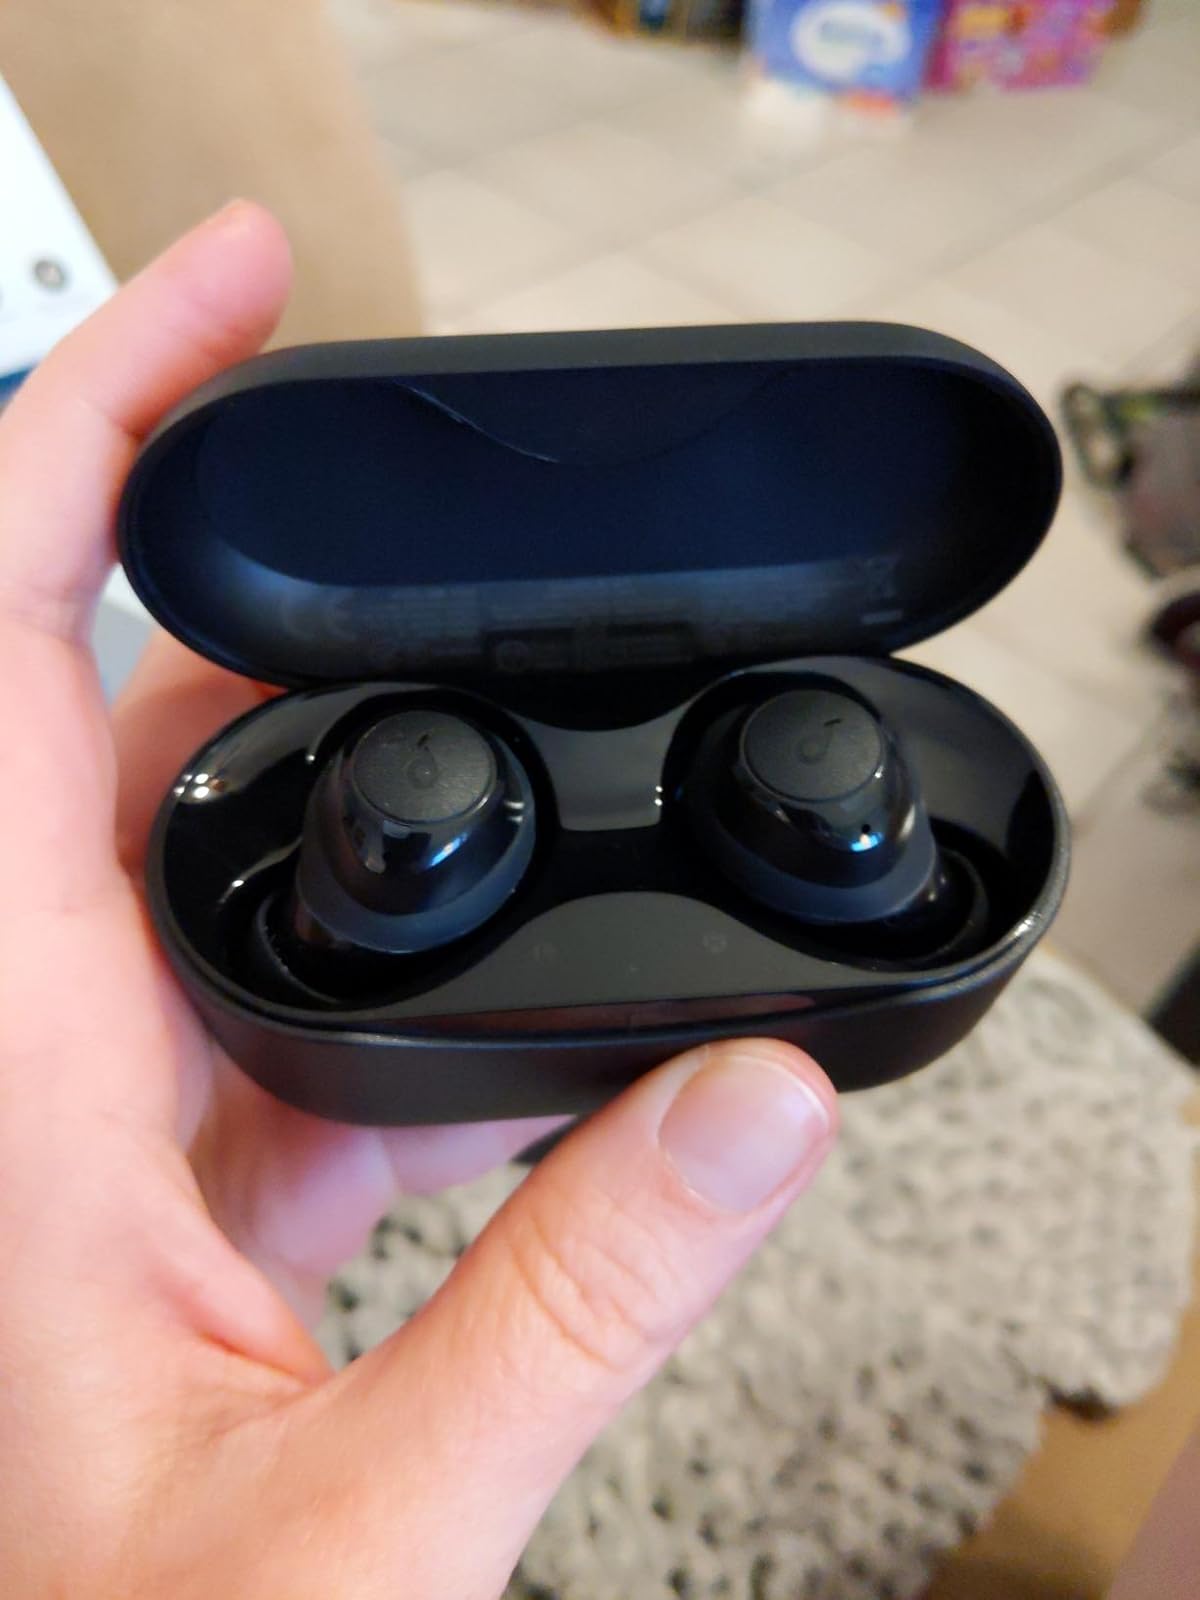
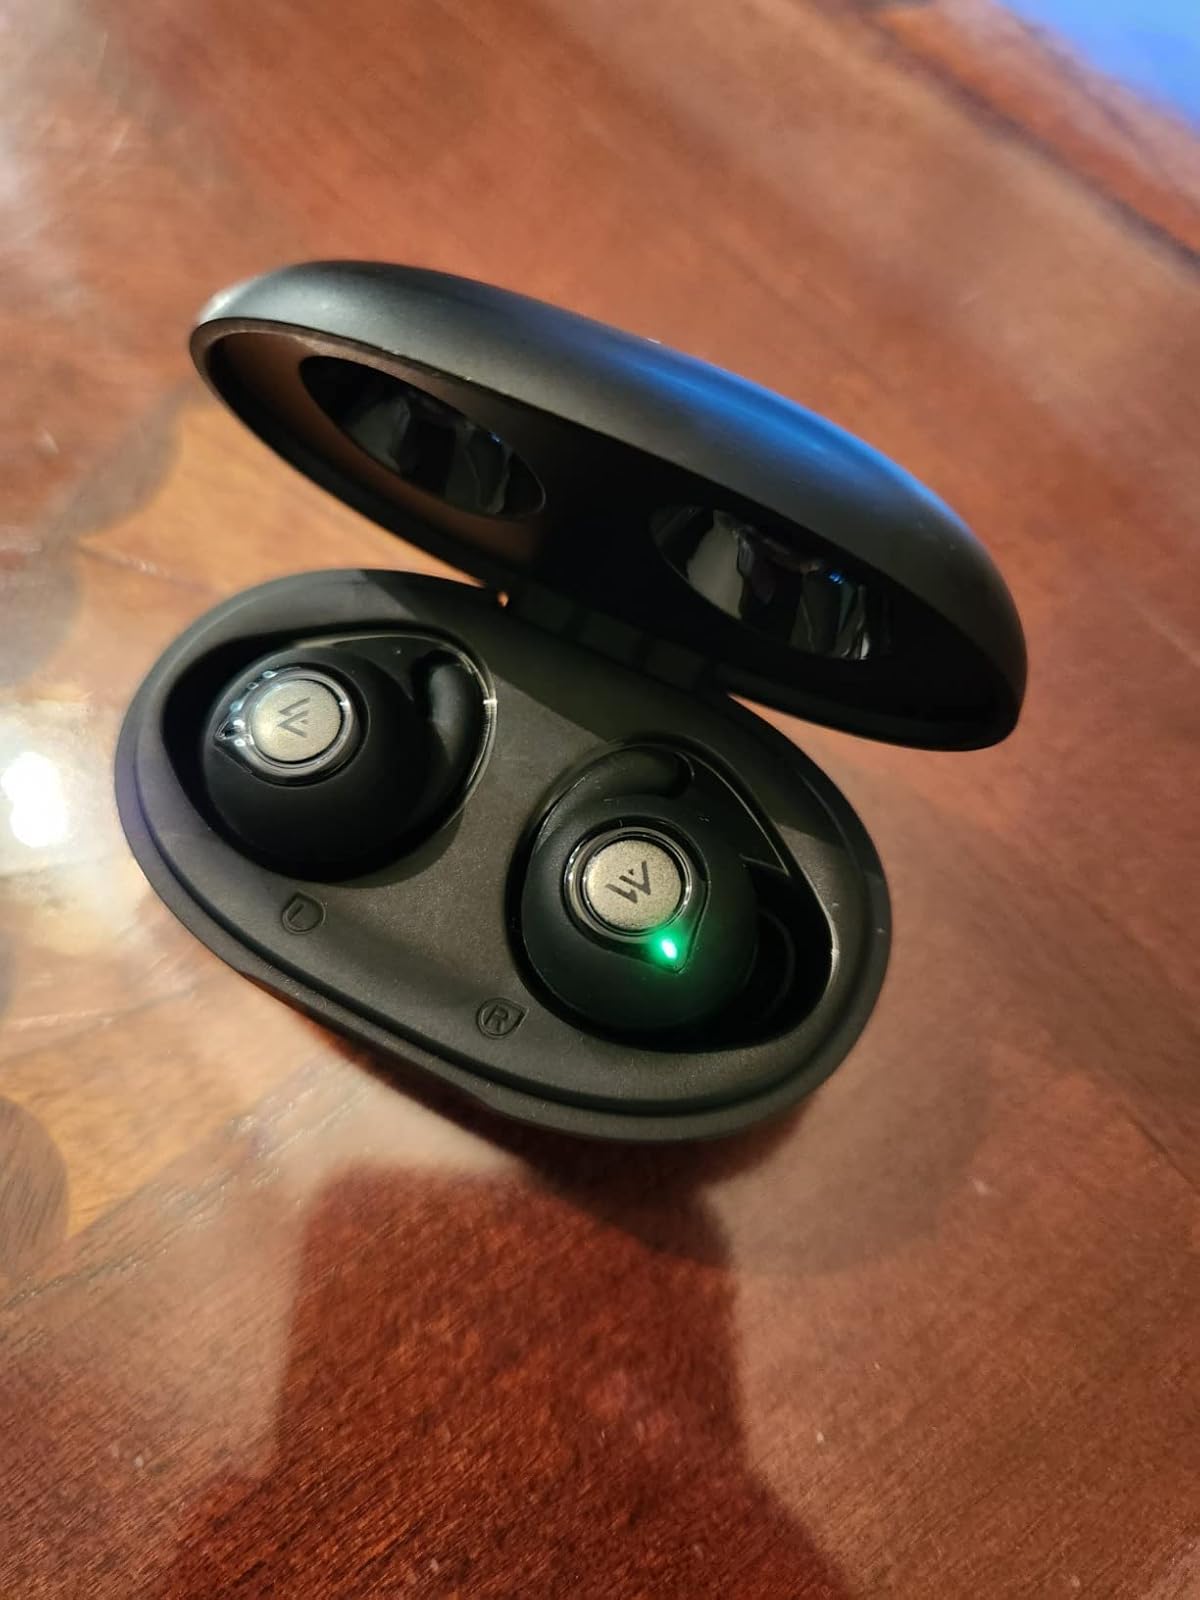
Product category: earbuds
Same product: no